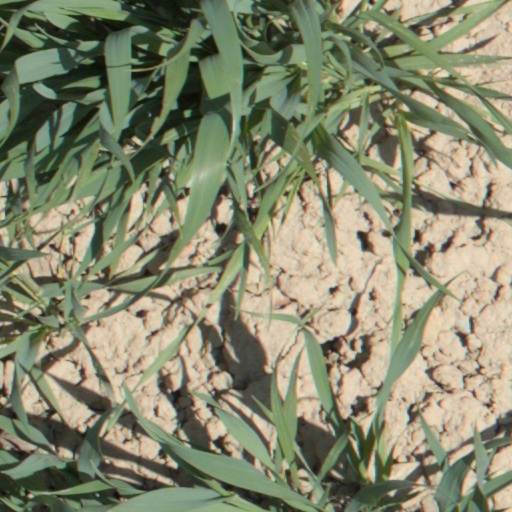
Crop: wheat